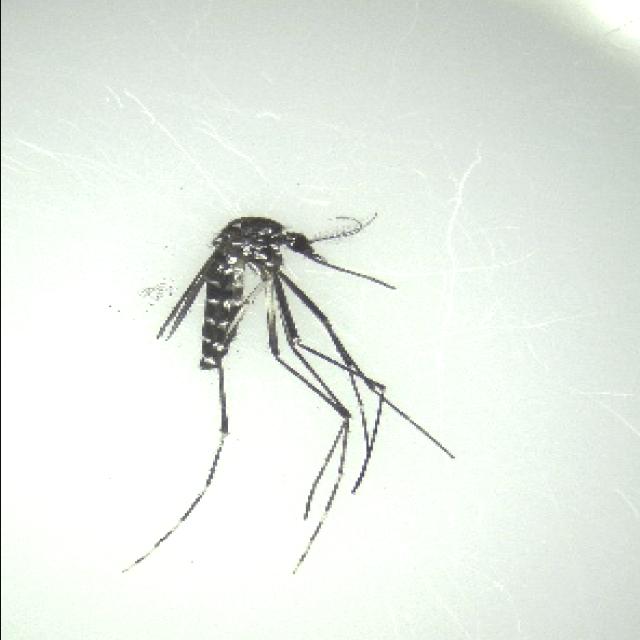
Species: aedes_albopictus